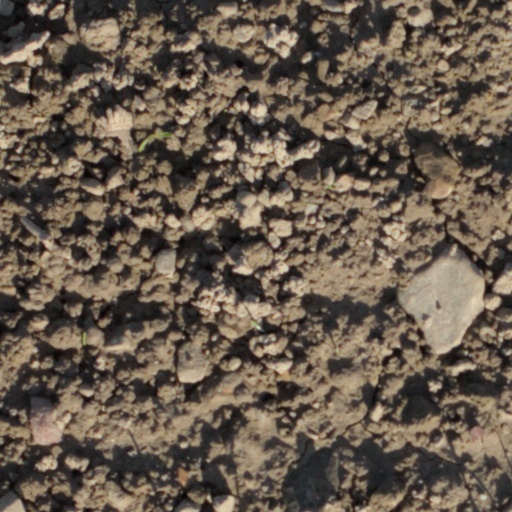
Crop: wheat